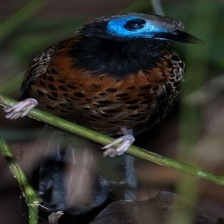
Species: ANTBIRD
Scientific name: THAMNOPHILIDAE